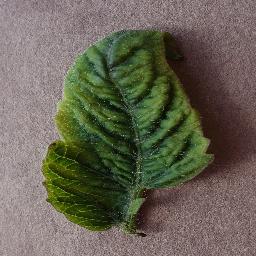
Label: Tomato___Tomato_Yellow_Leaf_Curl_Virus